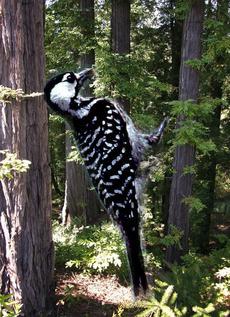
Bird species: Red_cockaded_Woodpecker
Bird type: landbird
Background: land